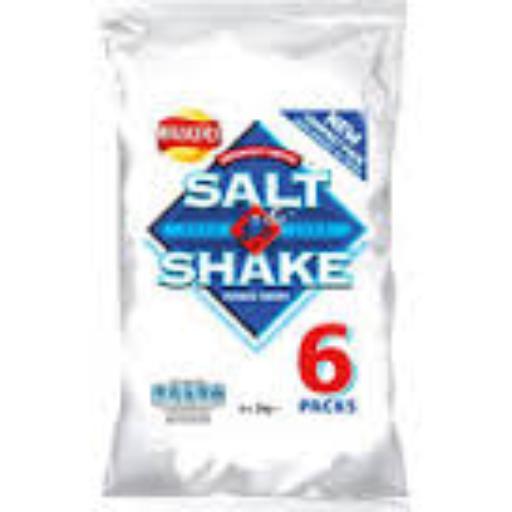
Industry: Food